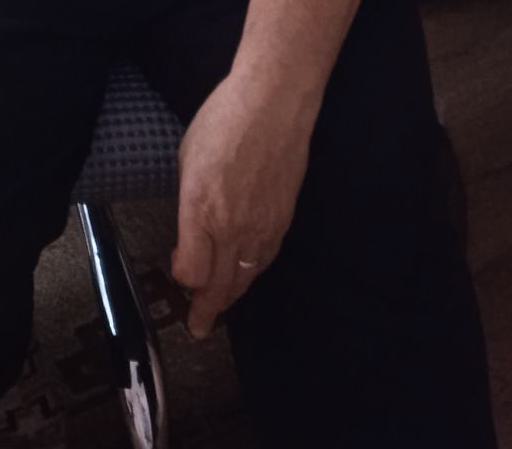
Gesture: no_gesture